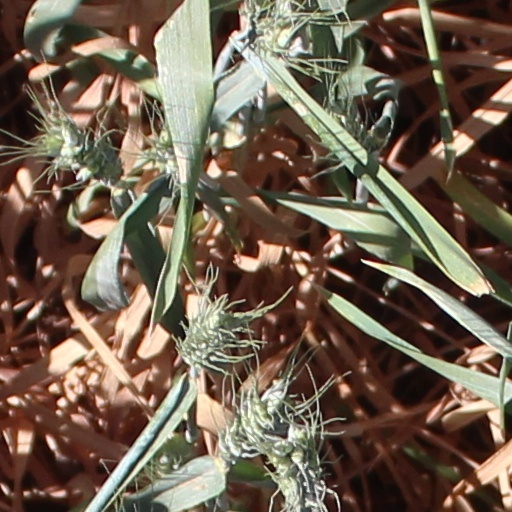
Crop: wheat